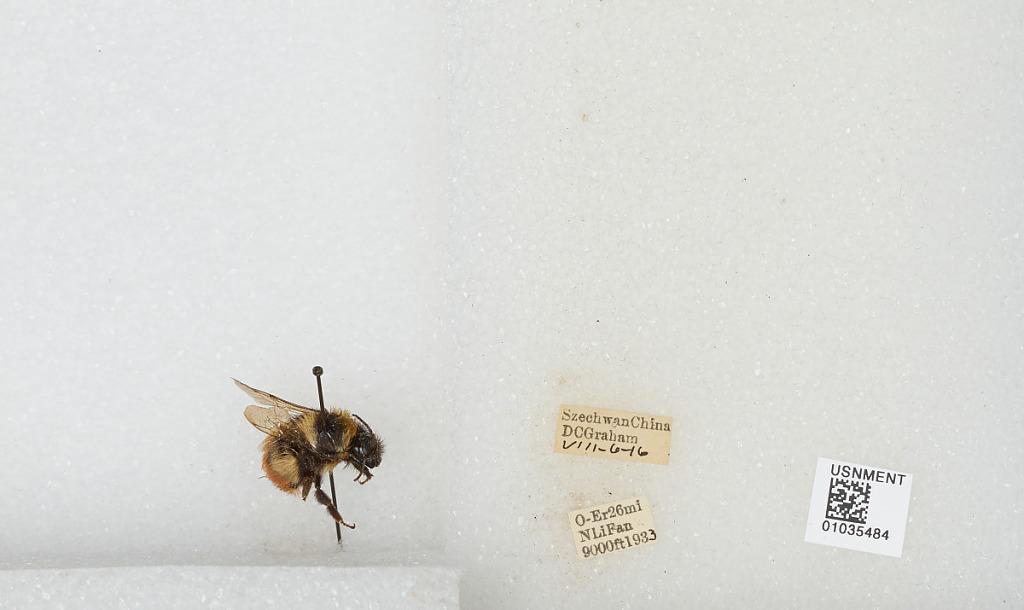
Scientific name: Bombus sp.
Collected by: D. Graham
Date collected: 1933-8-6
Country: China
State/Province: Sichuan
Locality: O-Er 26mi N Li Fan